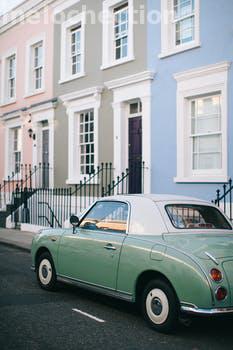
Label: Watermark